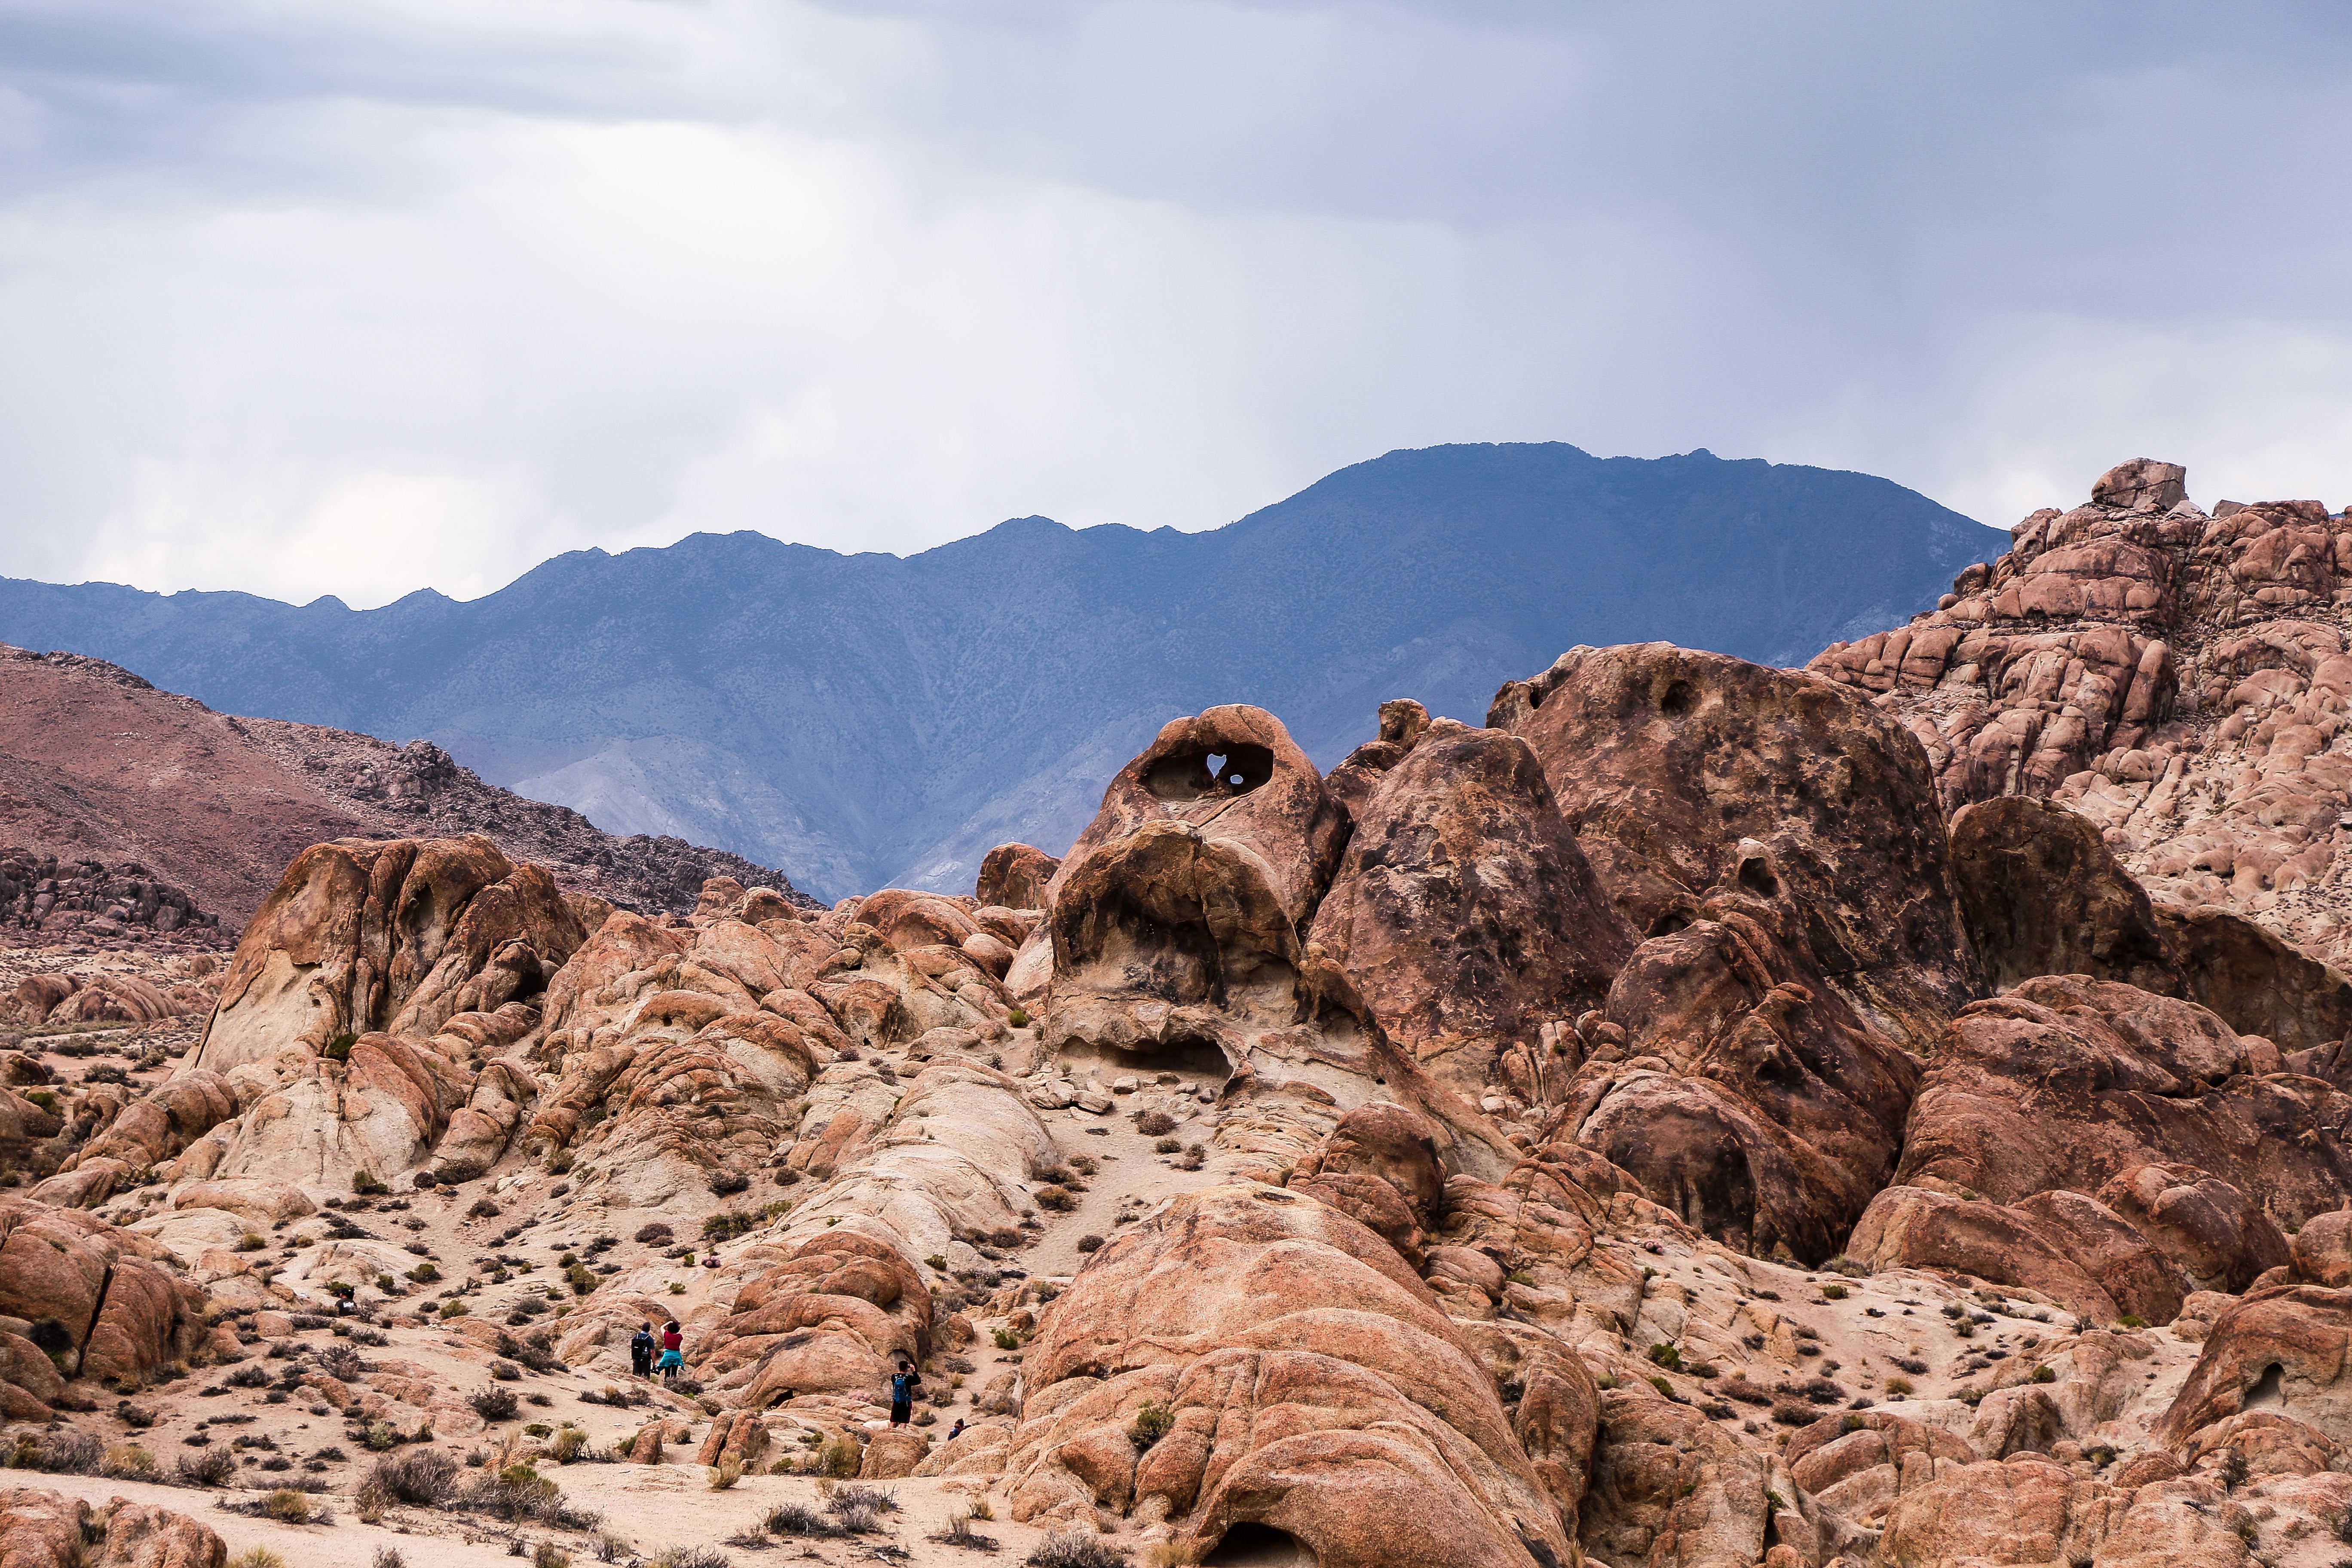
landscape, rock, wilderness, walking, mountain, arid, adventure, valley, mountain range, formation, rock formation, rocky, national park, ridge, geology, badlands, plateau, wadi, landform, natural environment, geographical feature, mountainous landforms